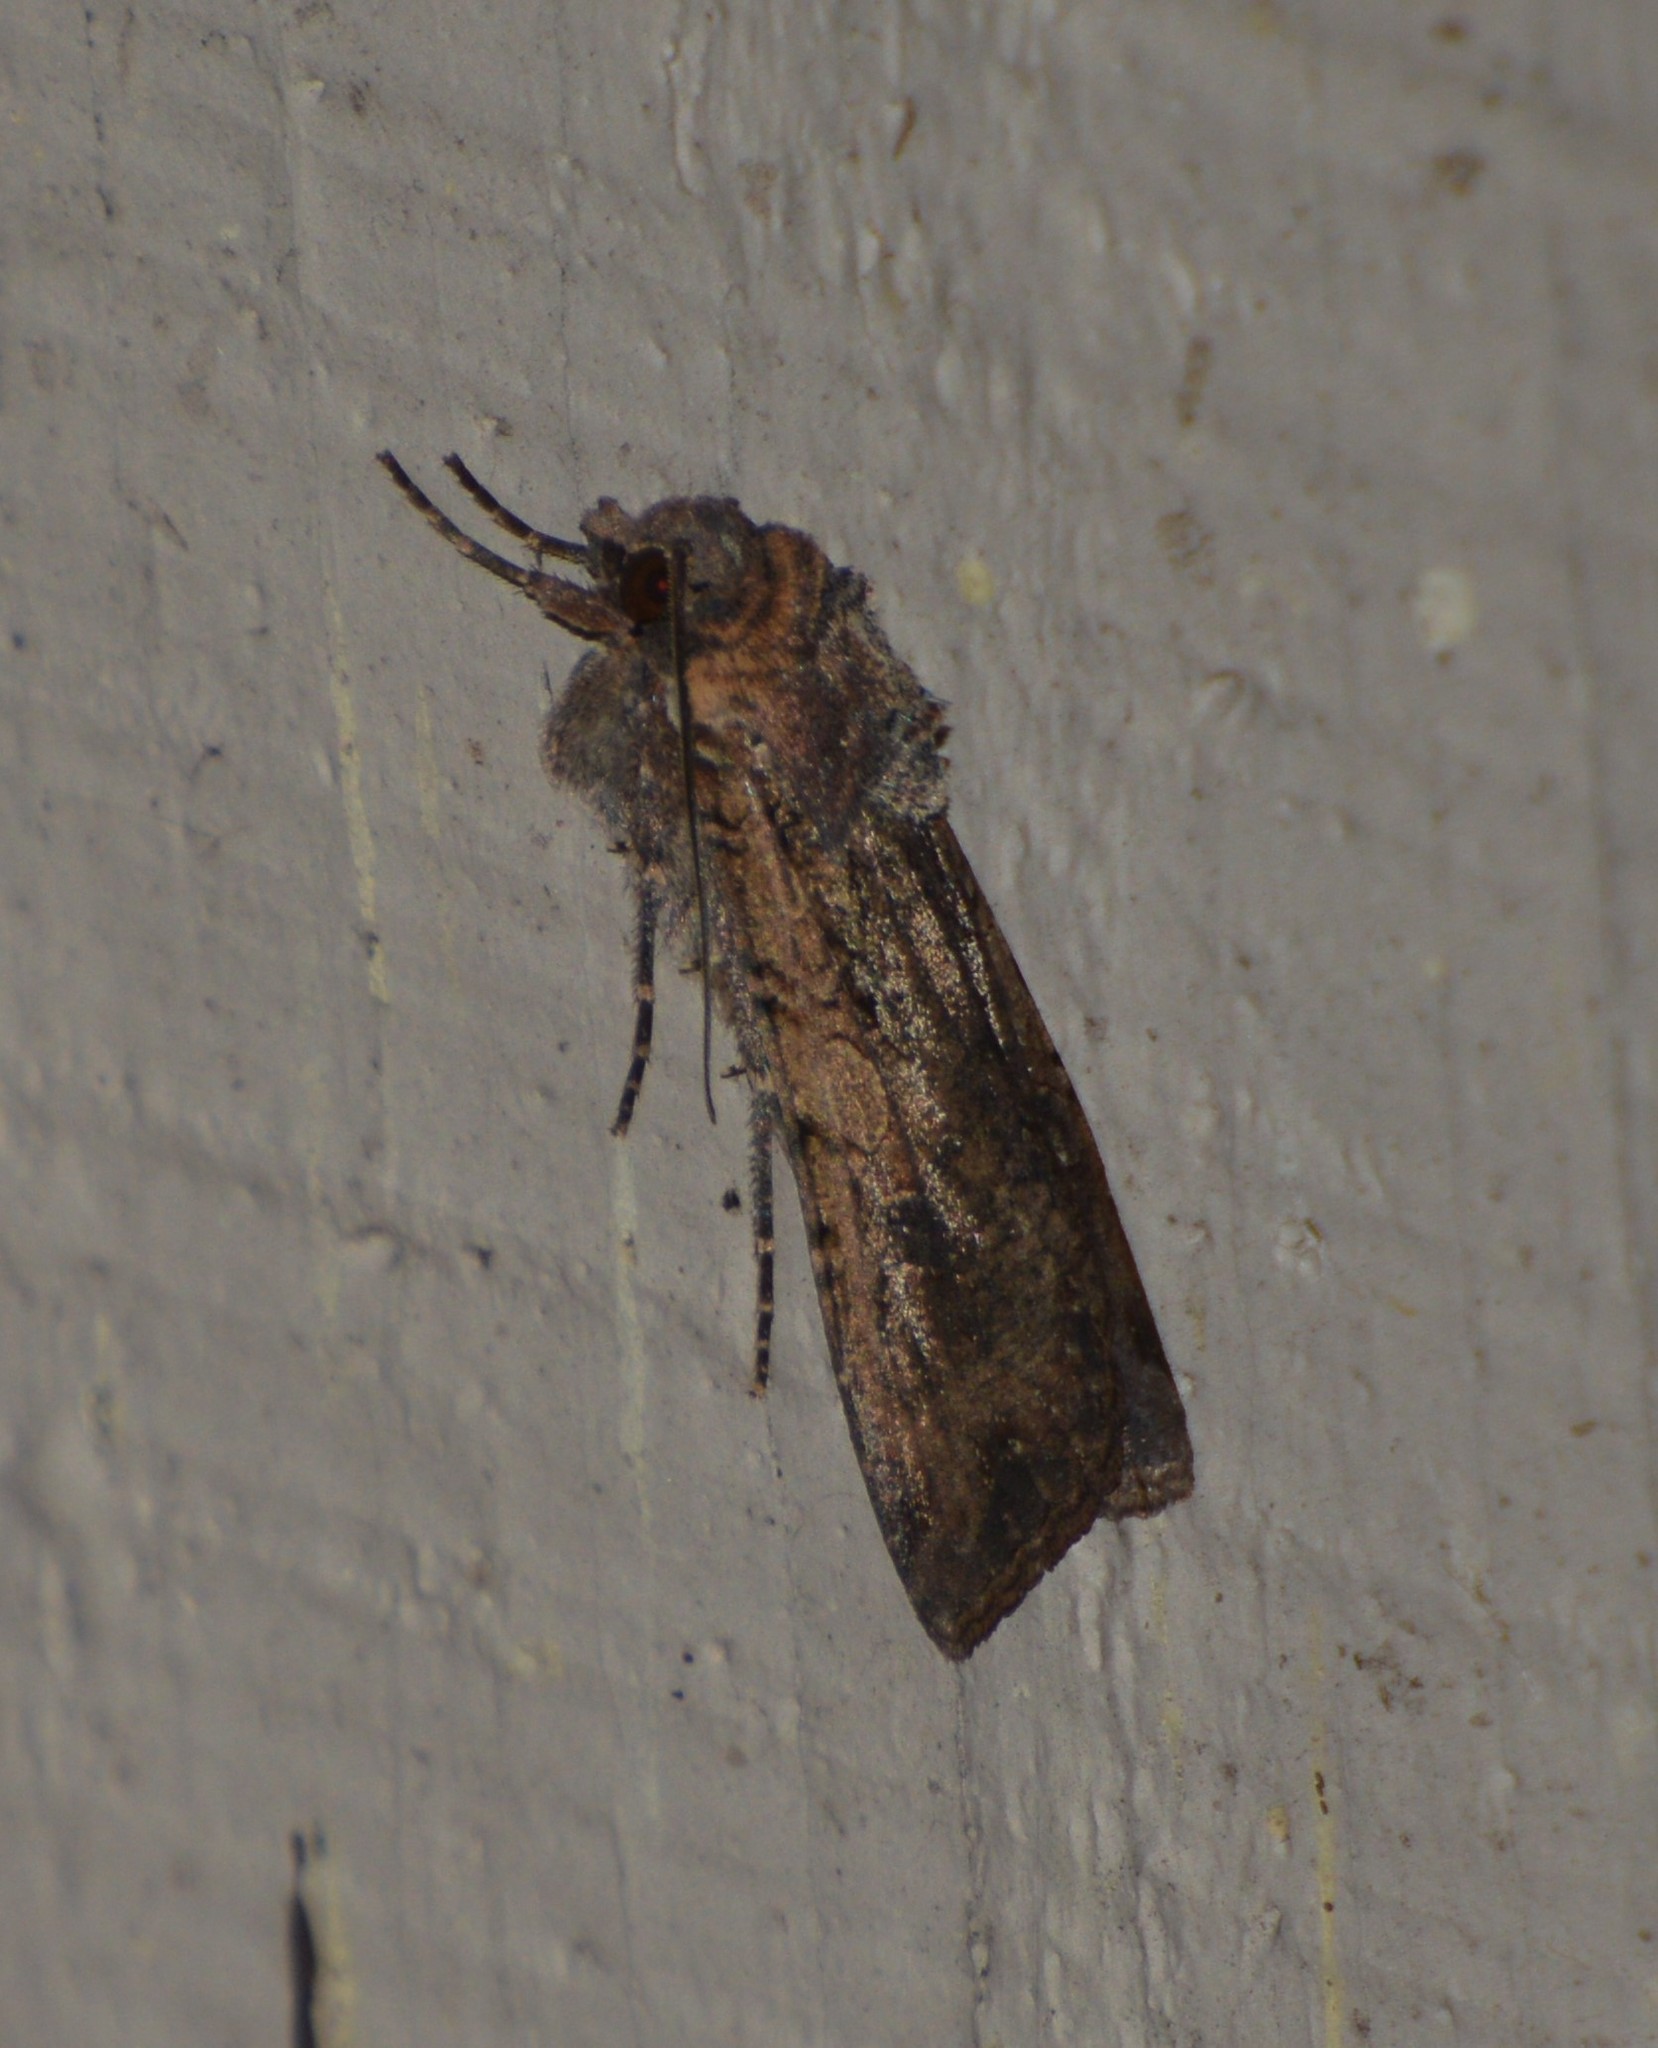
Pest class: cutworms